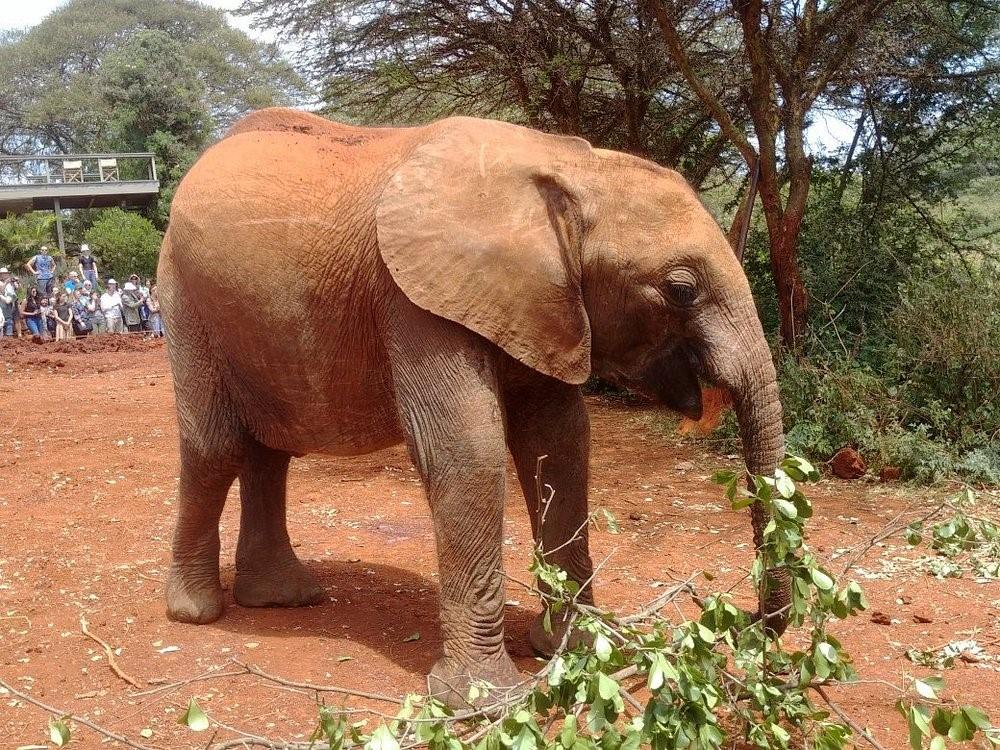
Tembo mmoja amesimama kwa utulivu katika eneo la vumbi lenye udongo mwekundu, ambapo majani ya miti yamekatwa, pembeni kuna nyasi na miti mingine iliyostawi vizuri, huku watu wengi wamesimama nyuma wakimtazama kwa furaha, wakifurahia mandhari ya kuvutia na uzuri wa mnyama huyo wa porini.